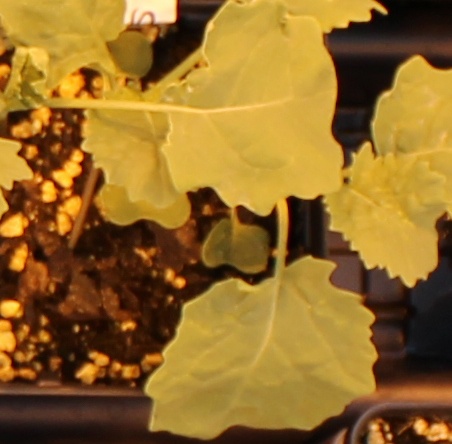
Label: Canola